Beniamino Bufano

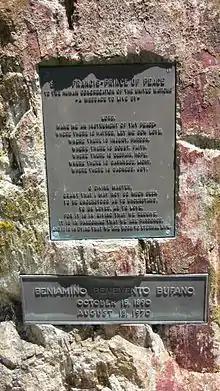
Plaques above Bufano's grave in Holy Cross Cemetery in Colma, California.

Bufano spent close to four years in France, where he bought a large block of stone and carved a statue of St. Francis of Assisi, which he intended as a gift to the city of San Francisco Once it was finished, the Depression was underway, aesthetic objections were raised by San Franciscans who saw photographs of the work, and more than two decades were to pass before enough money was raised to ship it to California.